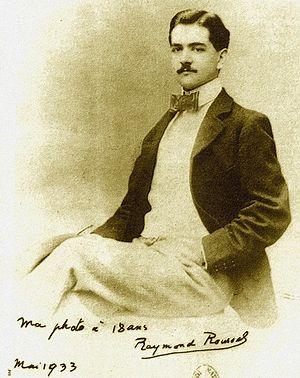
Raymond Roussel, né à Paris, le 20 janvier 1877 et mort à Palerme, en Italie, le 14 juillet 1933, est un écrivain, dramaturge et poète français.